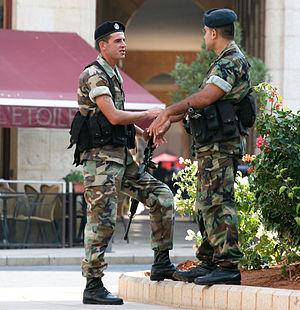
L'armée libanaise a pour missions principales de maintenir la sécurité et la stabilité du Liban, la sécurité des frontières, la sécurité des ports, les opérations de sauvetage, la lutte contre les incendies, le combat du trafic de drogue et de la contrebande à travers les frontières, et la lutte anti-terroriste.